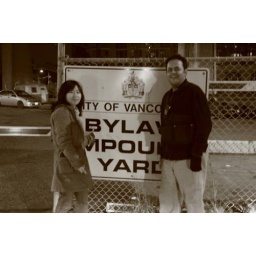
fyi in case your car ever gets towed in kits, there is an impound lot under the granville street bridge.